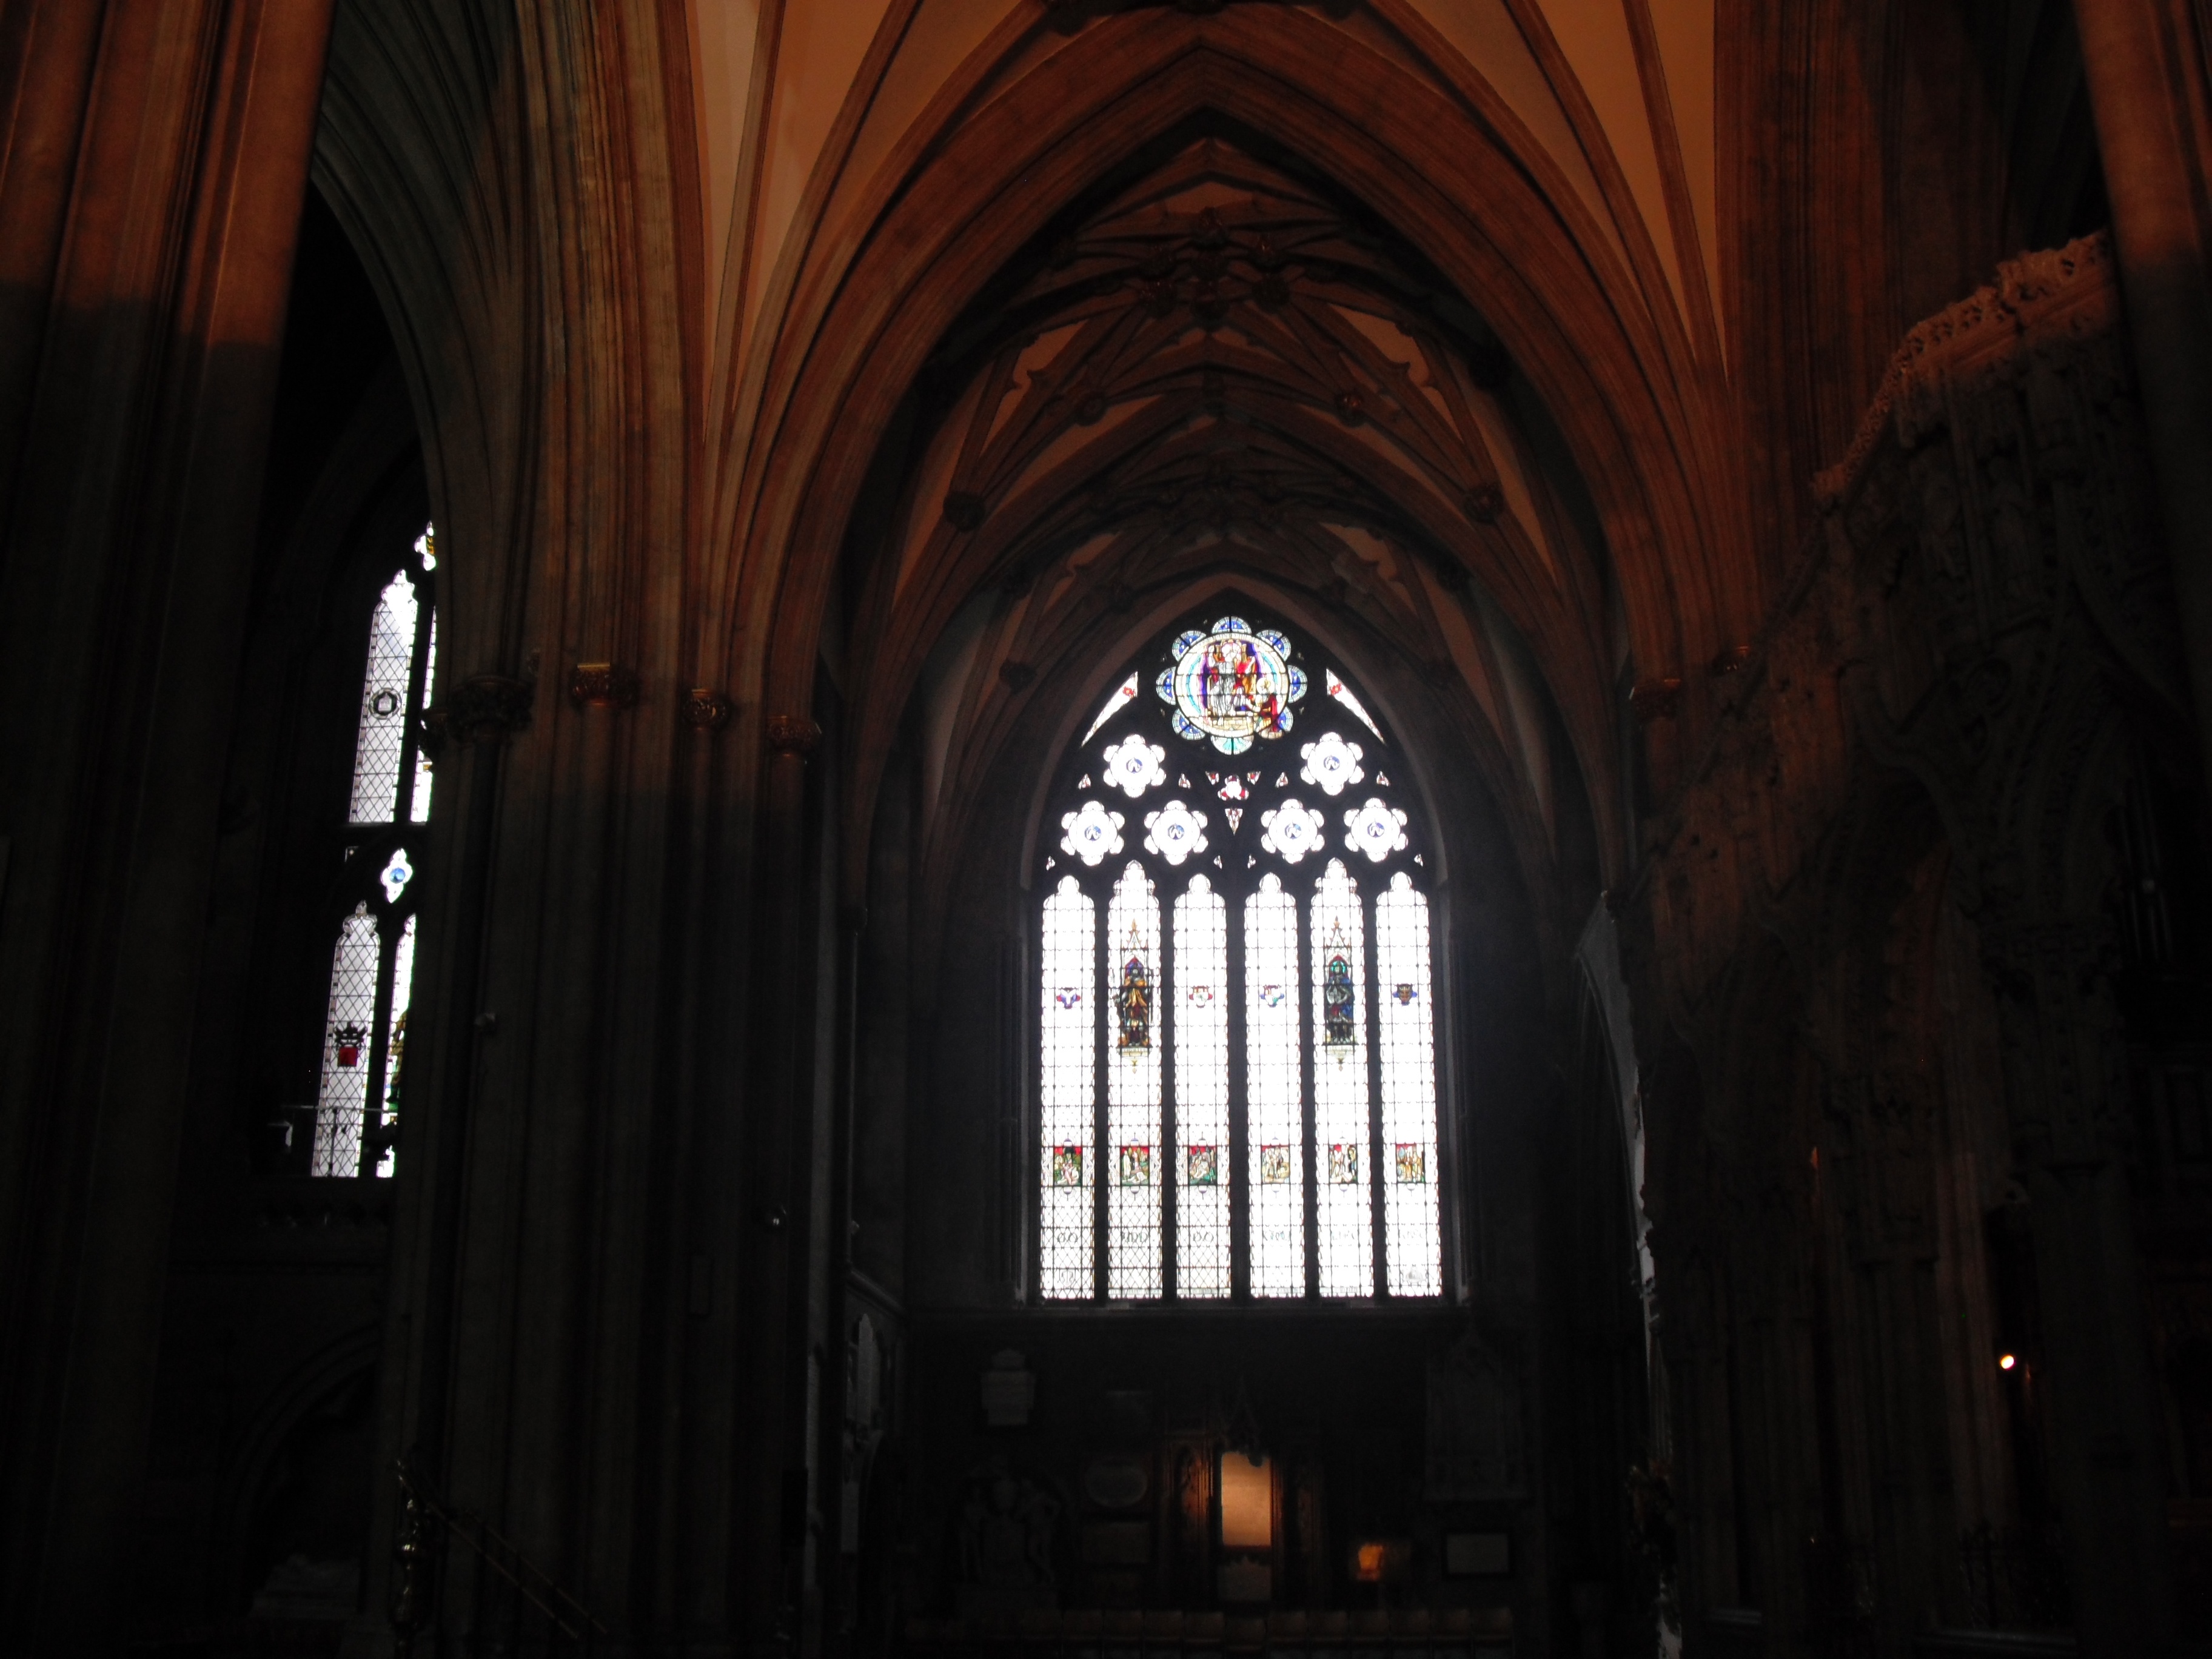
architecture, window, building, arch, darkness, church, cathedral, chapel, place of worship, monastery, symmetry, abbey, gothic architecture